Victor Massé

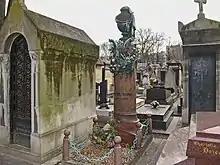
Grave of Victor Massé by Charles Garnier

Massé was born in Lorient (Morbihan) and studied at the Paris Conservatoire, winning the Prix de Rome in 1844 for his cantata "Le Rénégat de Tanger" before turning his attention to opera. While at the Conservatoire, Massé studied with Jaques Halévy. He wrote some twenty operas, including "La Chanteuse voilée" (1850), followed by the more ambitious "Galathée" (1852) and "Paul et Virginie" (1876). His best-known and most successful work was the "opéra comique" "Les Noces de Jeannette" (1853). His last work, "Une Nuit de Cléopâtre", was performed posthumously in April 1885.